Austro-Hungarian occupation of Serbia

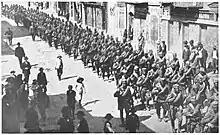
Serbian troops march through the Austro-Hungarian border town of Semlin (modern-day Zemun) in December 1914

The conquered territory was divided into five county commands. The Austro-Hungarian "Feldmarschall" of Croatian ethnicity Stjepan Sarkotić, commander during the first invasion of the 42nd Home Guard Infantry Division, was appointed governor-general of Serbia by Emperor Franz Joseph on 24 November 1914. Under Sarkotić's administration, multiple concentration camps were established in which tens of thousands of Serbs were interned; in the town of Šabac alone, between 1,500 and 2,000 civilians were deported to internment camps in Hungary. According to the historian Bastian Matteo Scianna, the Austro-Hungarian atrocities had a planned exterminatory character.